Overland Trail

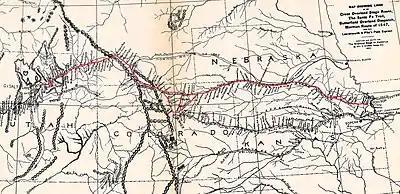
Route of the Overland Trail between Atchison, Kansas and Salt Lake City, Utah Territory; includes connecting routes to Denver.

In 1850, U.S. Army Corps of Topographical Engineers Captain Howard Stansbury's expedition was returning east. At Fort Bridger, Jim Bridger advised Stansbury of a shorter route than the Oregon Trail. According to Erb, Brown and Hughes, "From the Green River this trail went eastward along Bitter Creek, skirting the Red Desert to Muddy Creek, following the Muddy Canyon to Bridger's Pass where the Continental Divide was crossed, then down Sage Creek crossing the North Platte River and dropping down onto the Laramie Plains." General William Henry Ashley had crossed the Laramie Plains in 1825, and John C. Fremont had explored the area near Bridger Pass in 1842, while natives had used this and other trails for years, including the Cherokee Trail as recently as 1849. In 1858, Lieutenant F.T. Bryan made his third expedition over the Bridger Pass route, when a topographical party with engineers determined a roadway that included built bridges, and filled-in gullies.